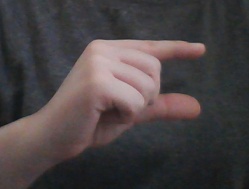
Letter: dal